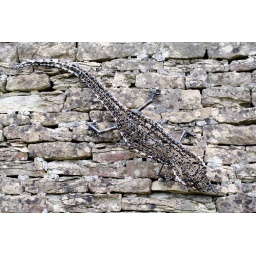
by Daren Greenhow. A well camouflaged lizard against the cotswold stone wall